Battle of Goliad

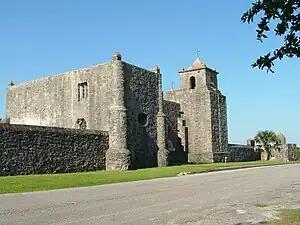
Presidio La Bahía where Texas settlers attacked the Mexican Army garrisoned there

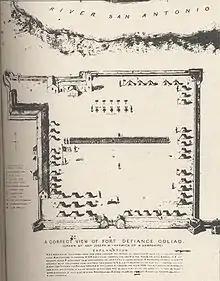
This map of the Presidio La Bahía was drawn in 1836.

The Battle of Goliad was the second skirmish of the Texas Revolution. In the early-morning hours of October 9, 1835, Texas settlers attacked the Mexican Army soldiers garrisoned at Presidio La Bahía, a fort near the Mexican Texas settlement of Goliad. La Bahía lay halfway between the only other large garrison of Mexican soldiers (at Presidio San Antonio de Béxar) and the then-important Texas port of Copano.